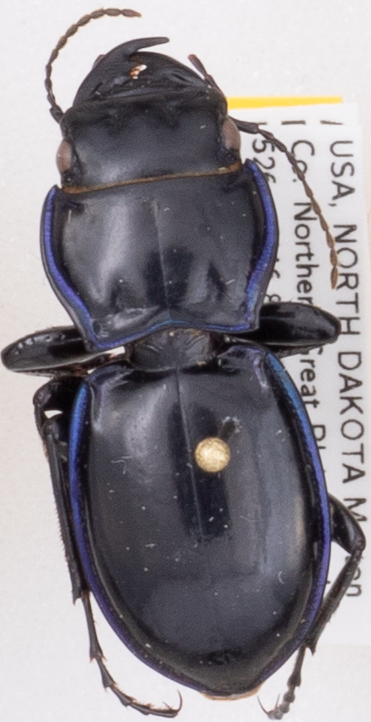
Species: Pasimachus elongatus
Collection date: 2019-07-09
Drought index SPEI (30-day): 0.17
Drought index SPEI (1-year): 1.28
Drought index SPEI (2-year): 1.13